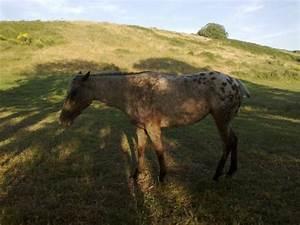
horse